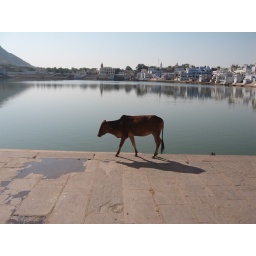
Pushkar - A cow by the lake